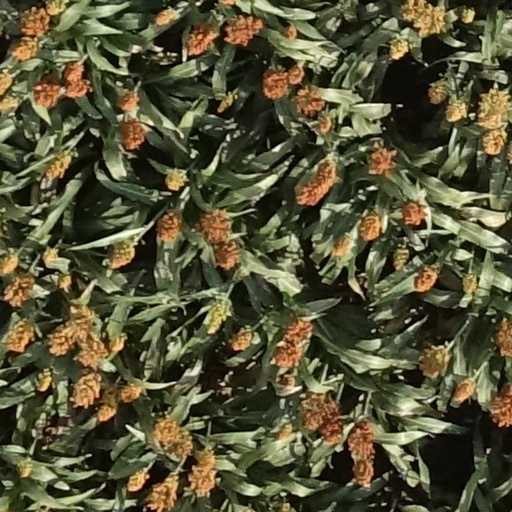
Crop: sorghum